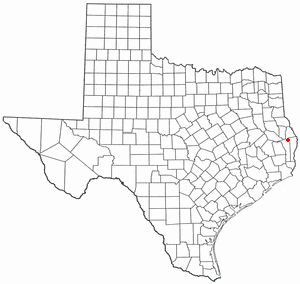
La ville de Browndell est située dans le comté de Jasper, dans l’État du Texas, aux États-Unis. Sa population s’élevait à 197 habitants lors du recensement de 2010.